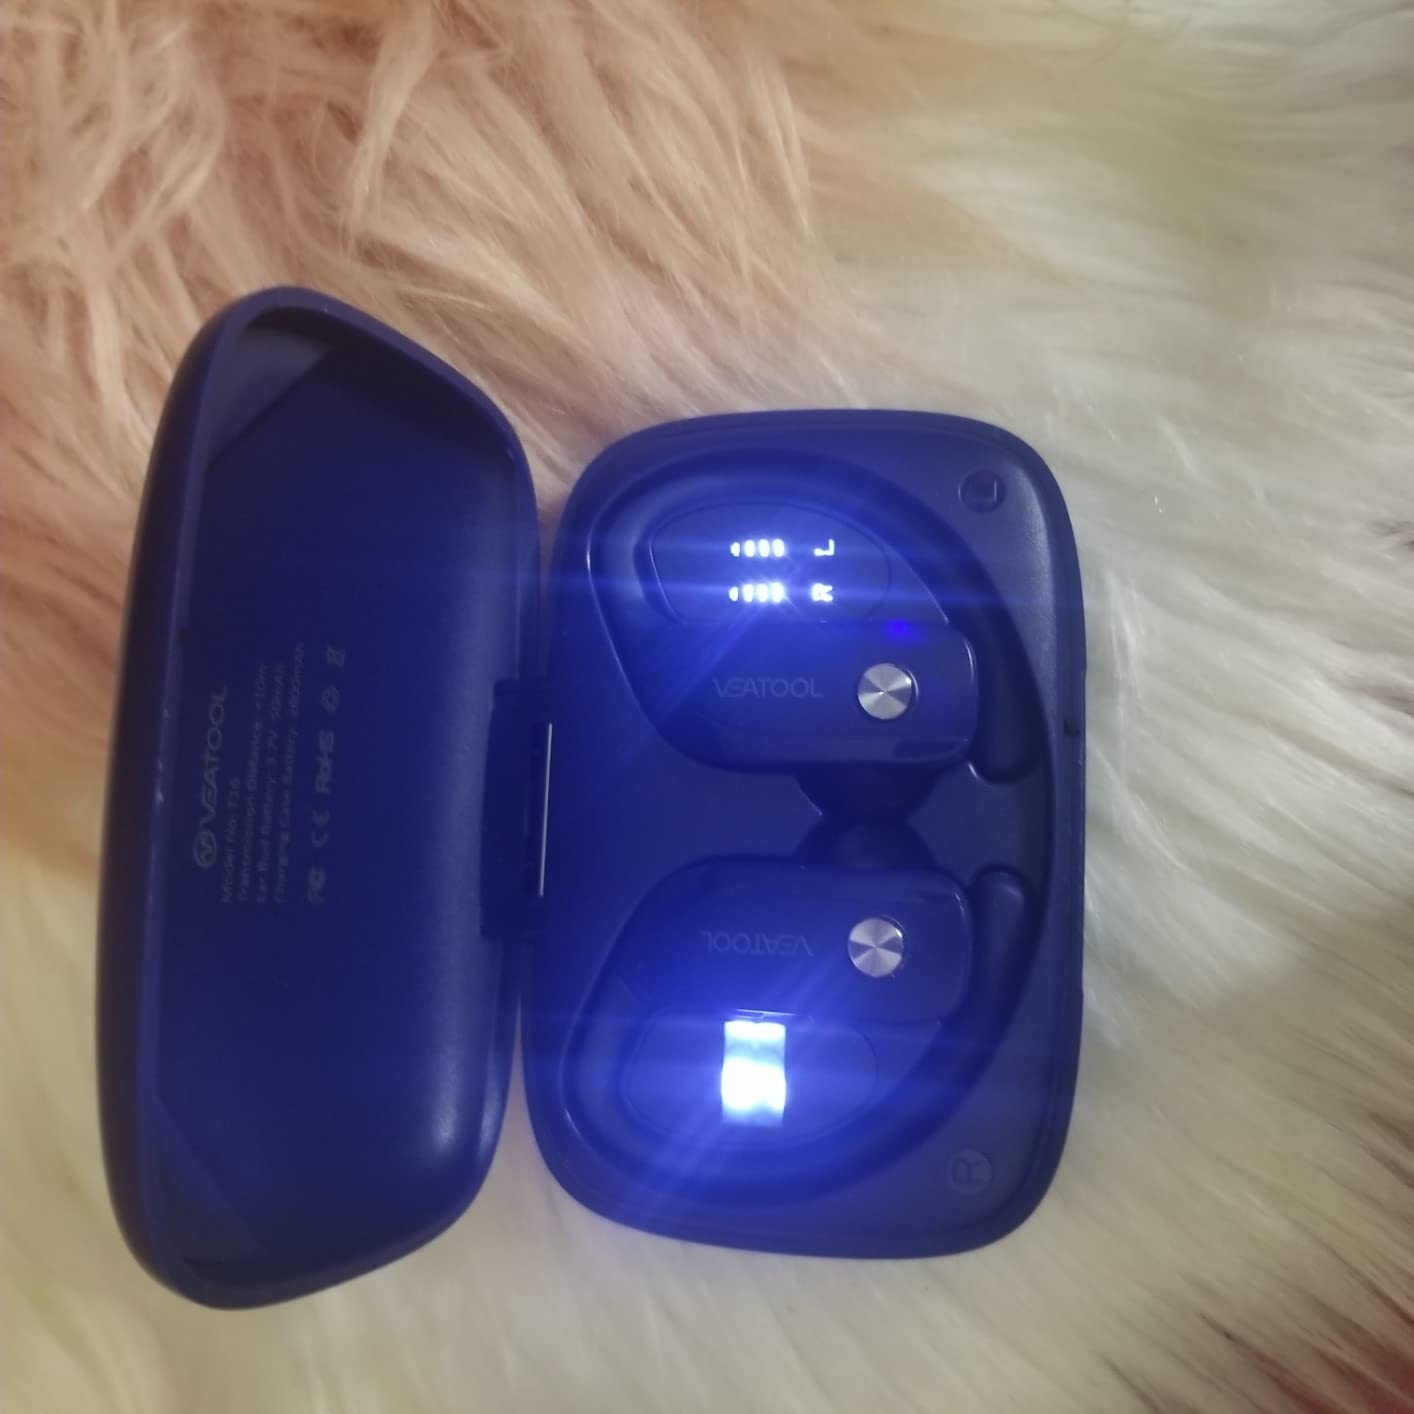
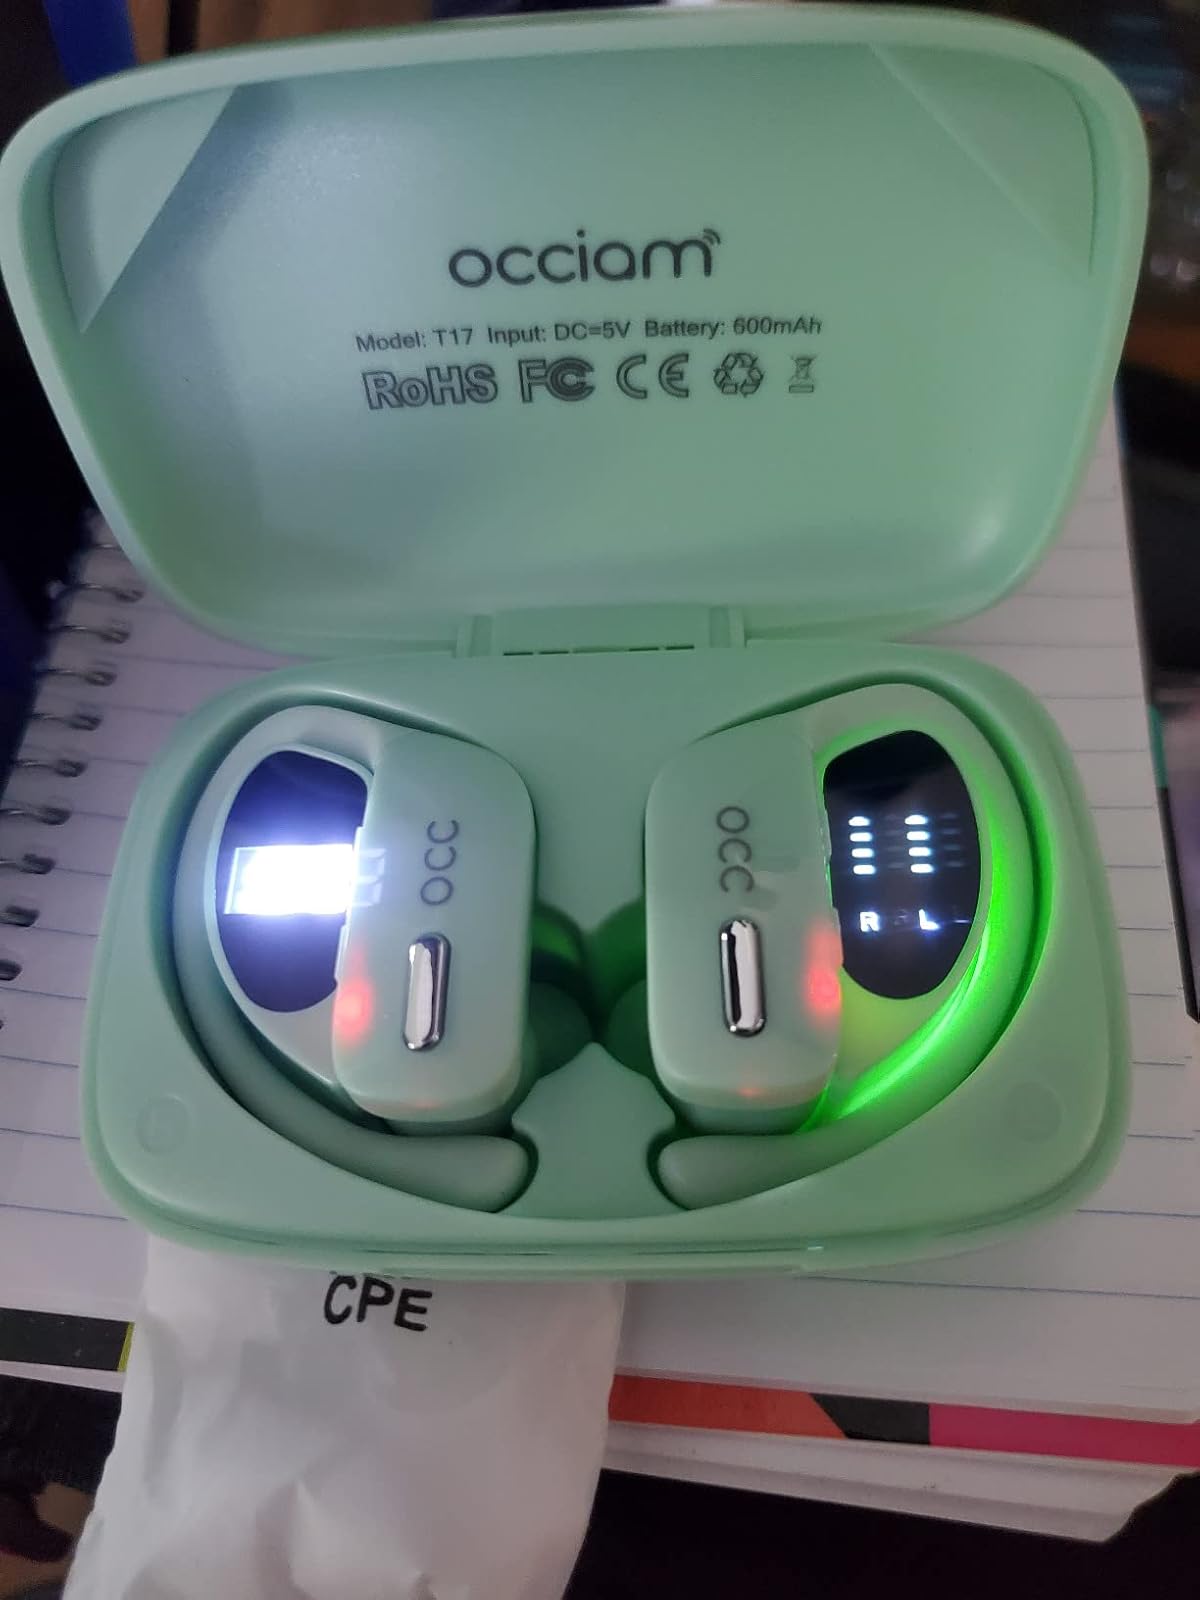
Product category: earbuds
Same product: no